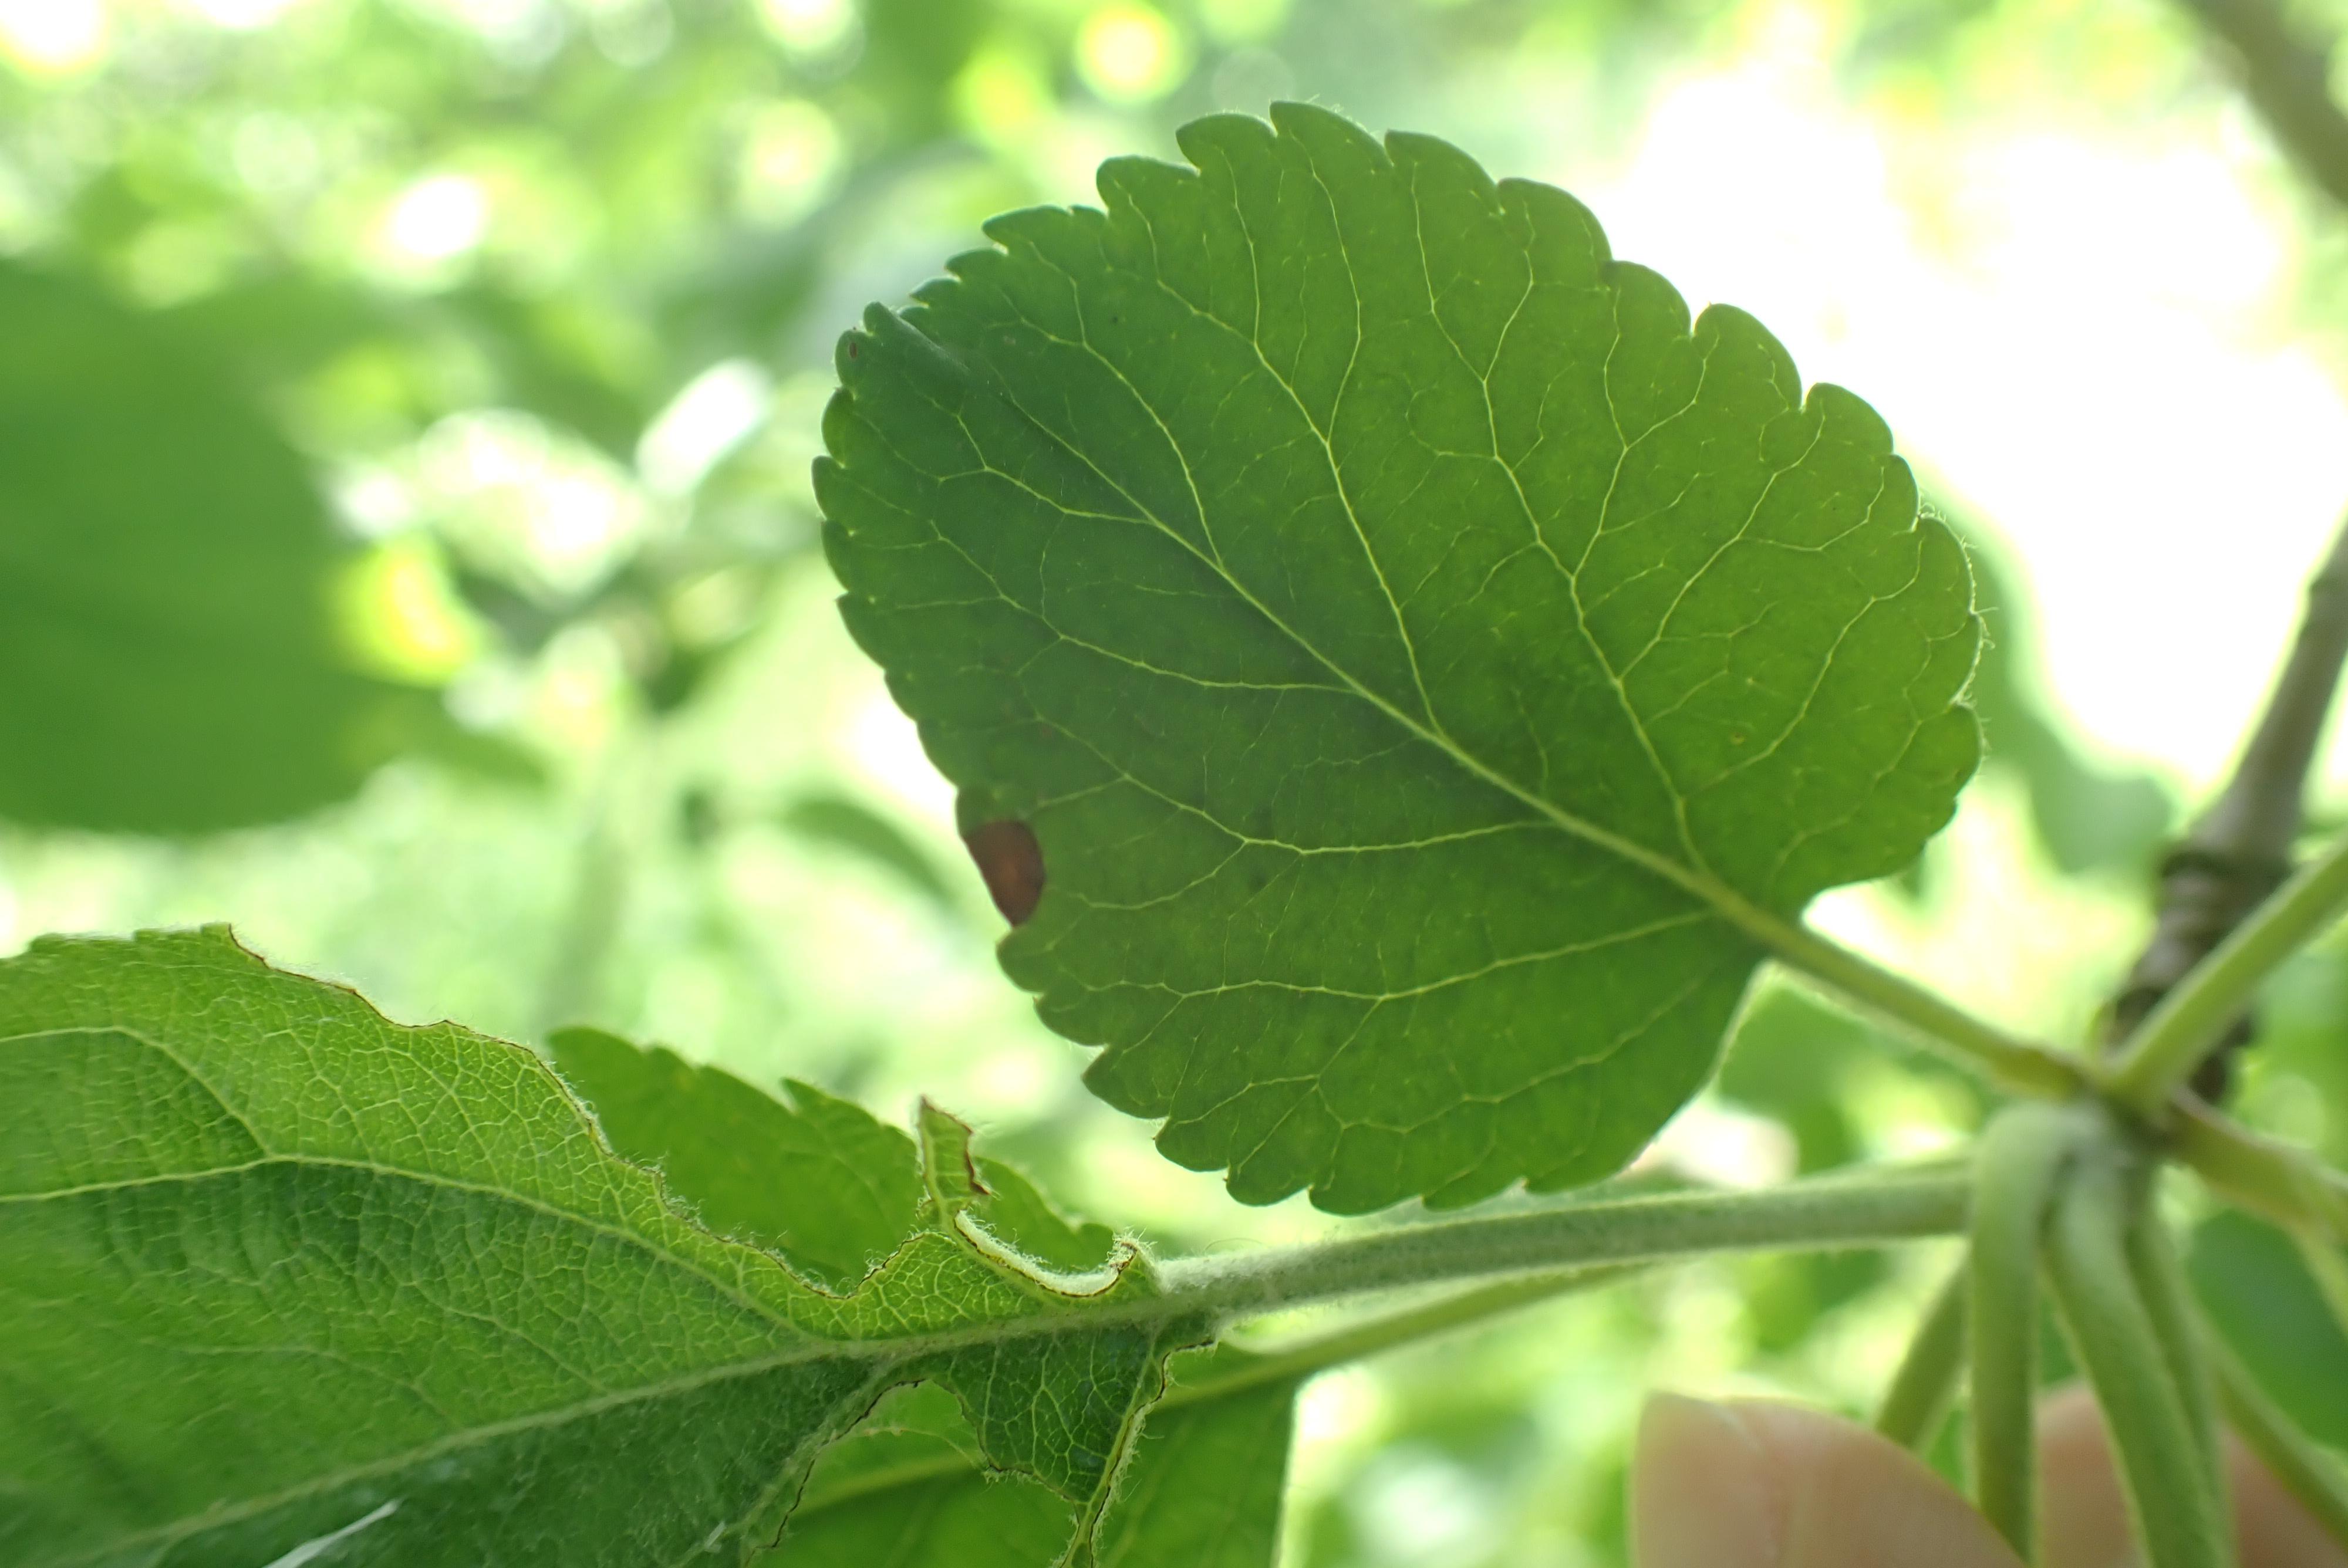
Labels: frog_eye_leaf_spot